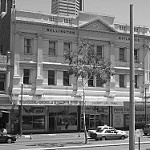
Label: B & W